It Happened in Penkovo

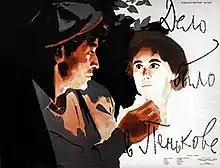

It Happened in Penkovo (translit. "Delo bylo v Penkove") is a 1958 Soviet romantic drama film directed by Stanislav Rostotsky. Film based on the novel of Sergey Antonov.